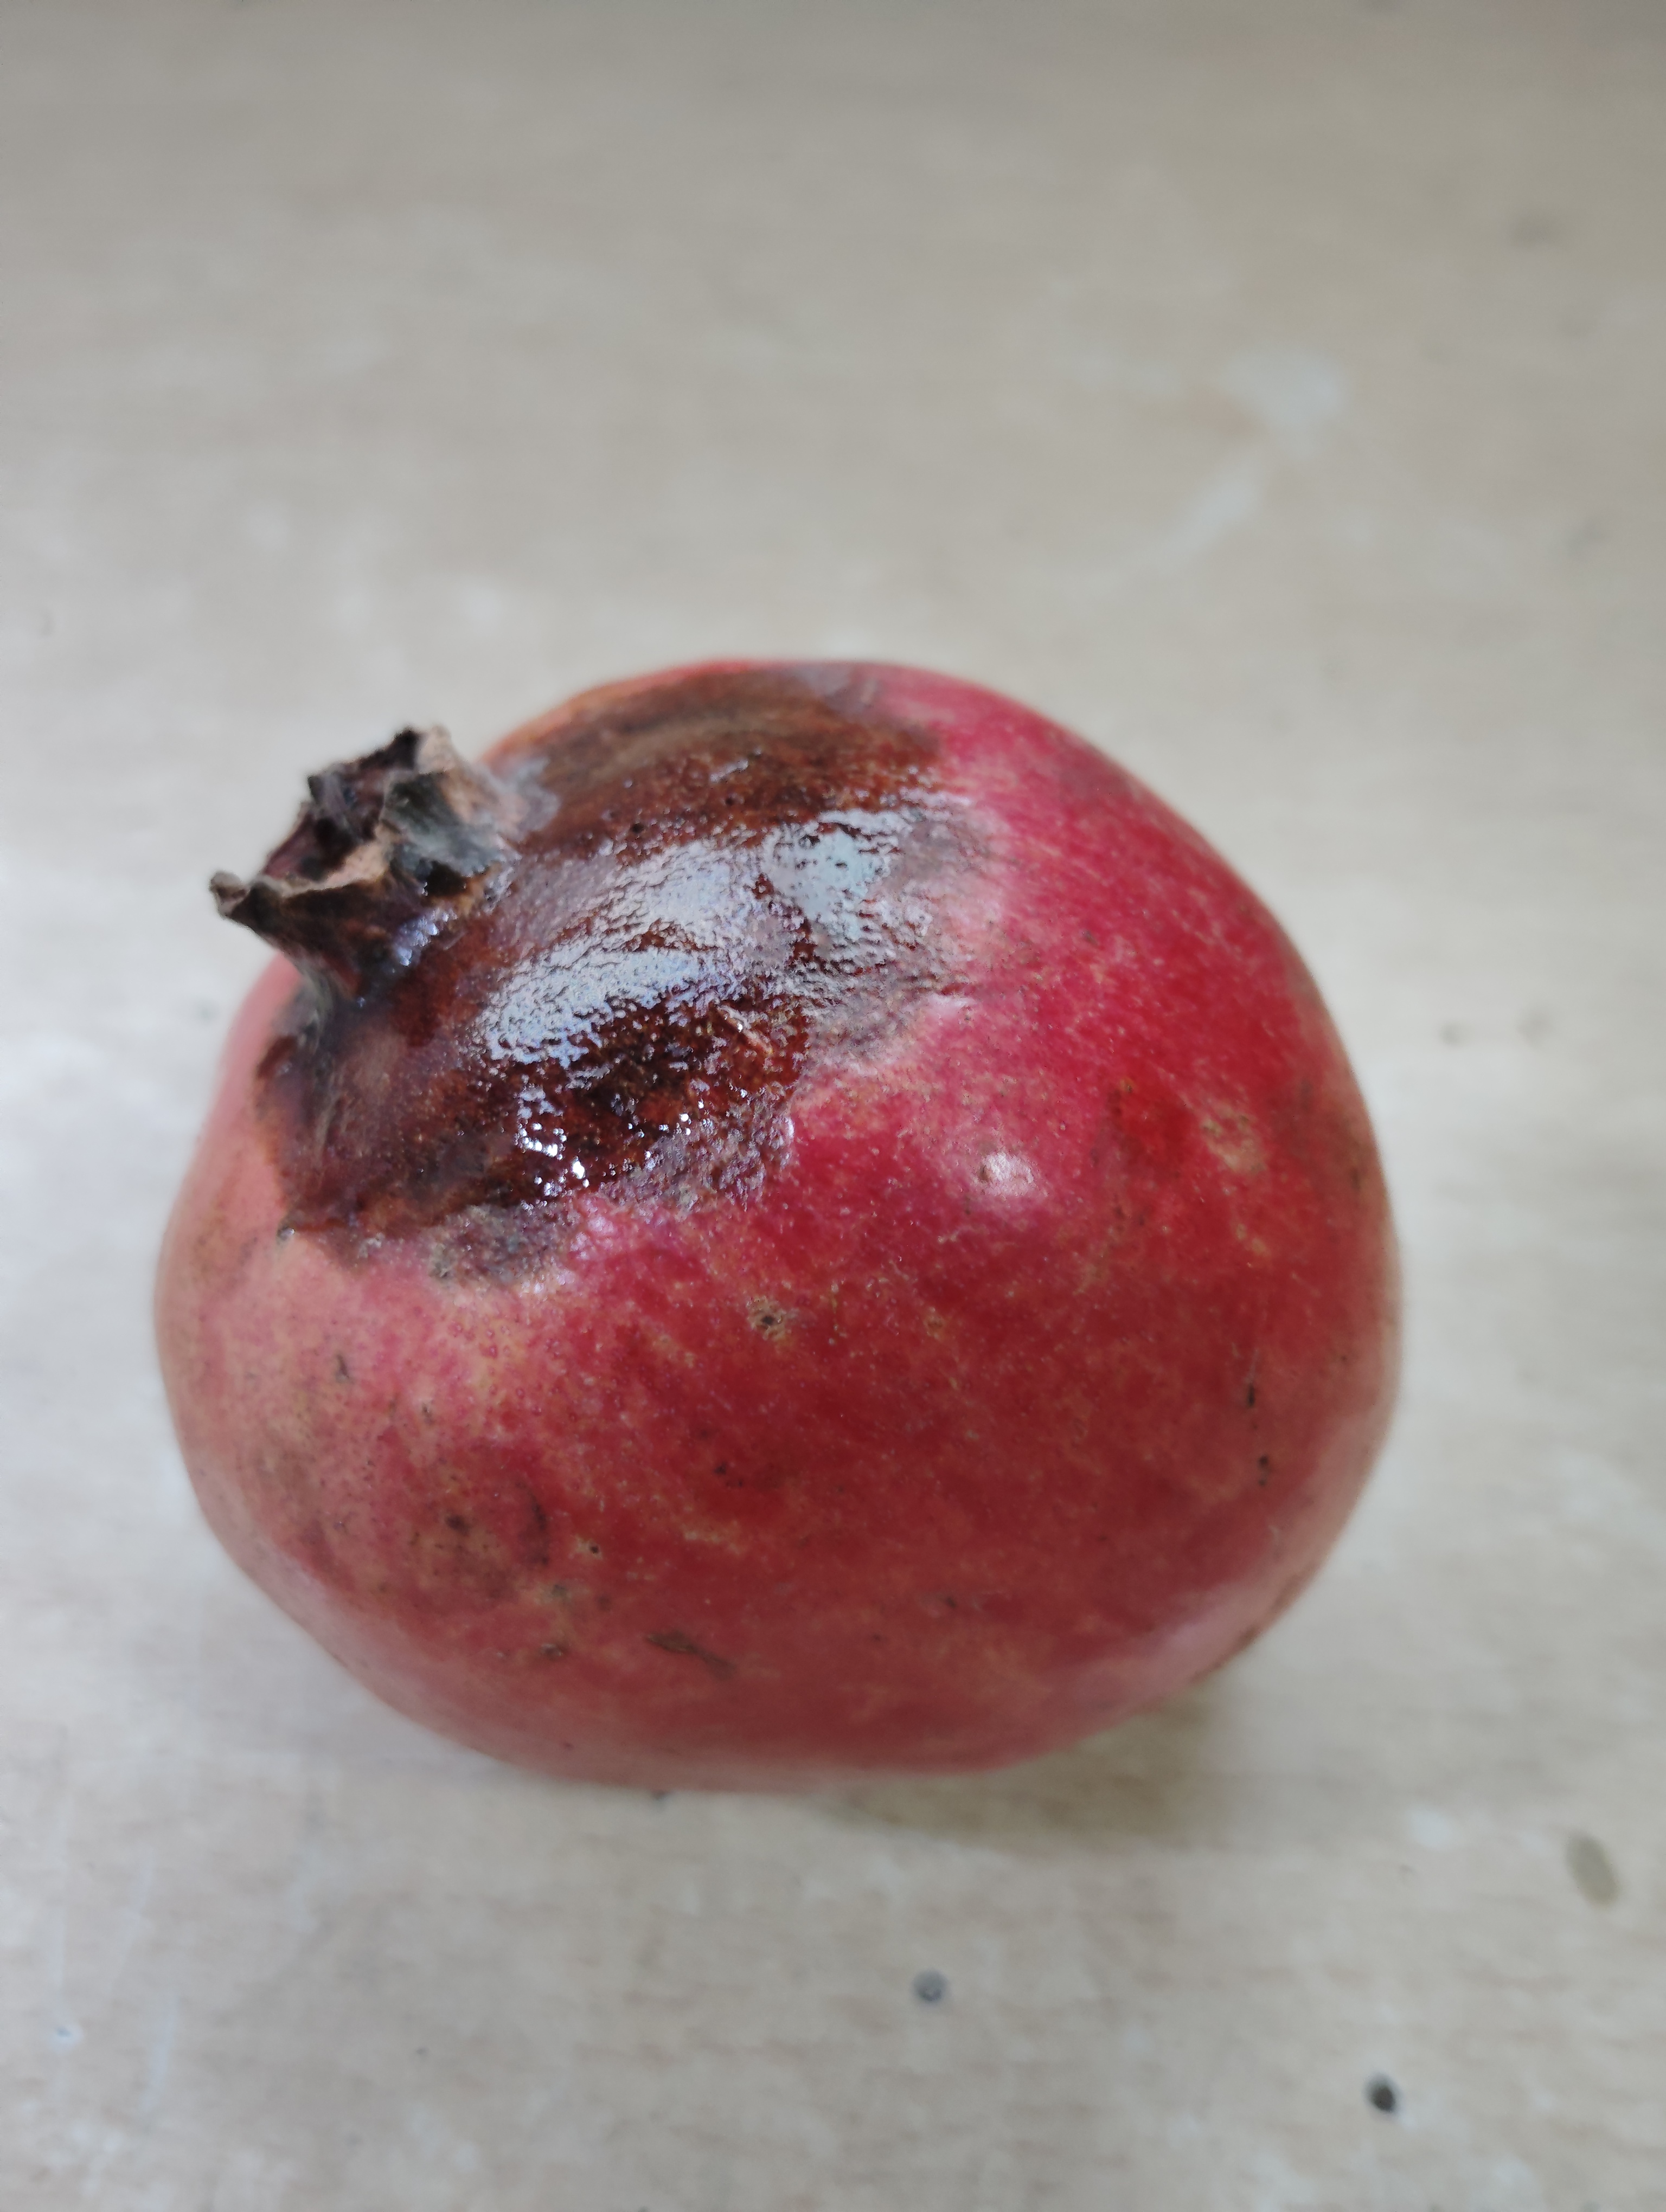
Label: Minor Defect